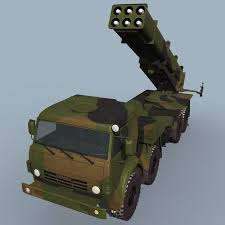
Label: Tornado